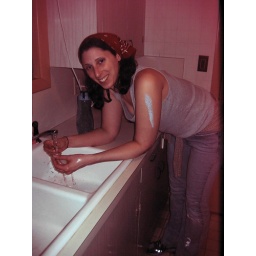
Cleaning off in the kitchen sink